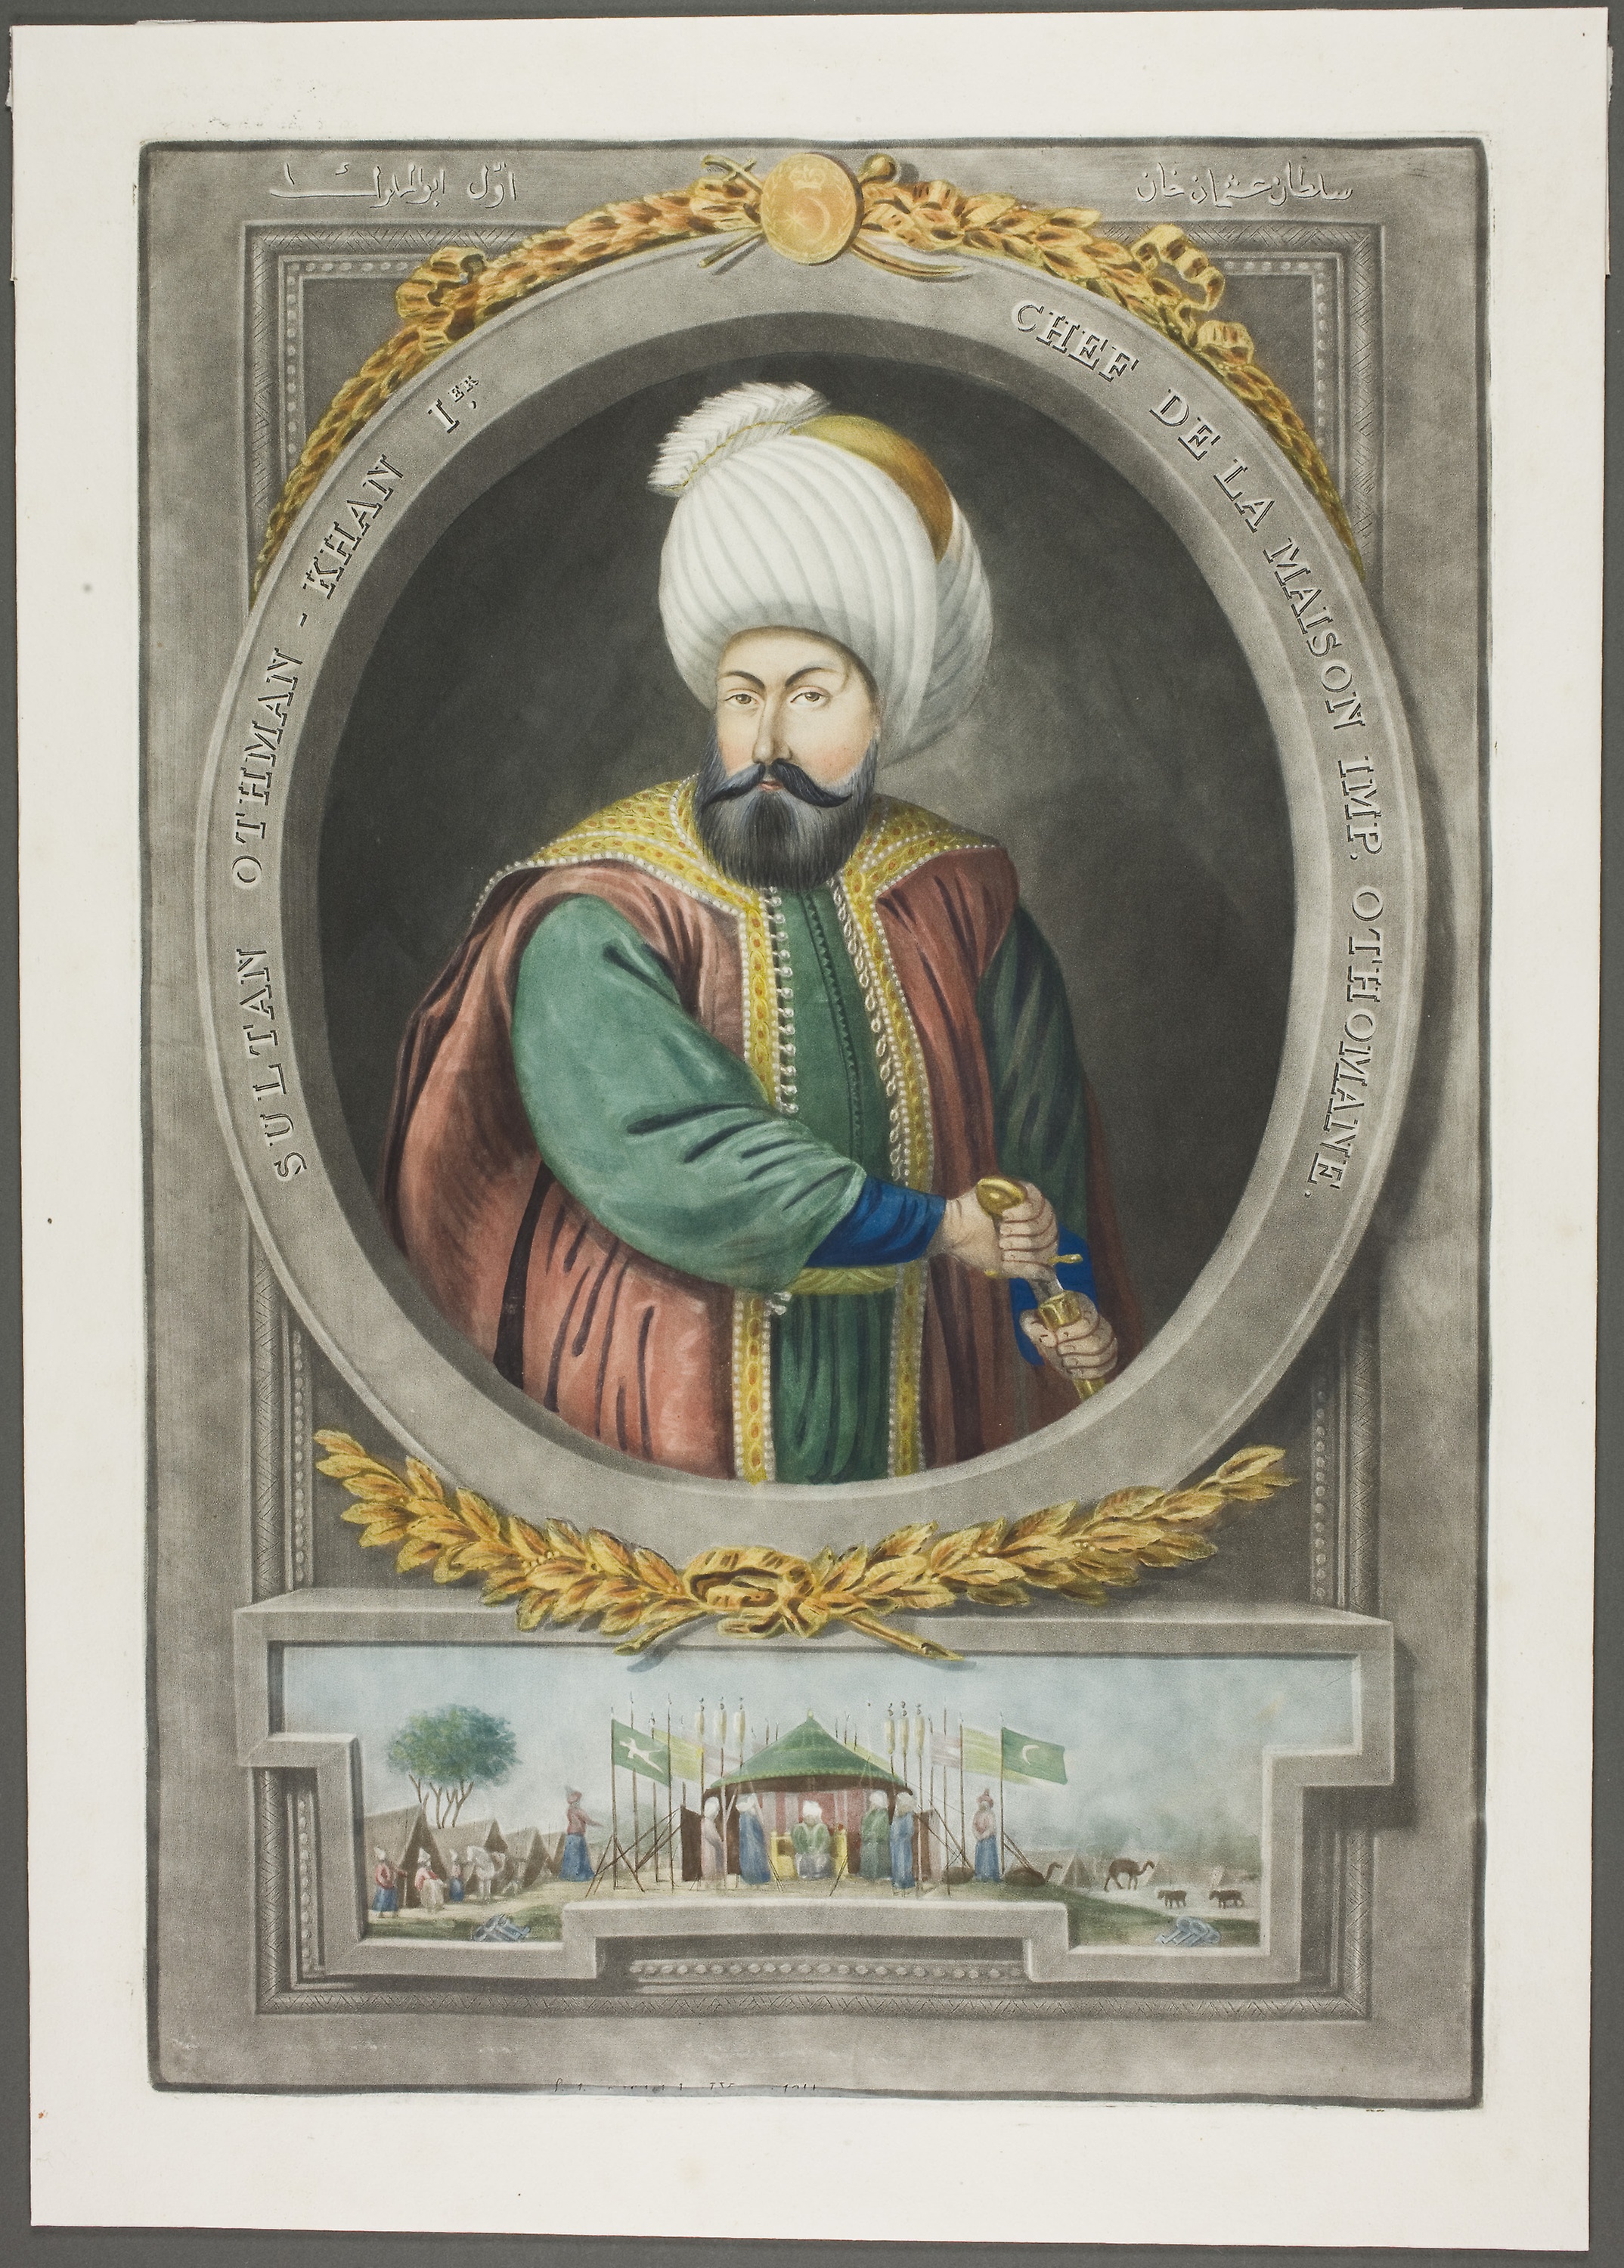
art, picture frame, religion, miniature, painting, history, artwork